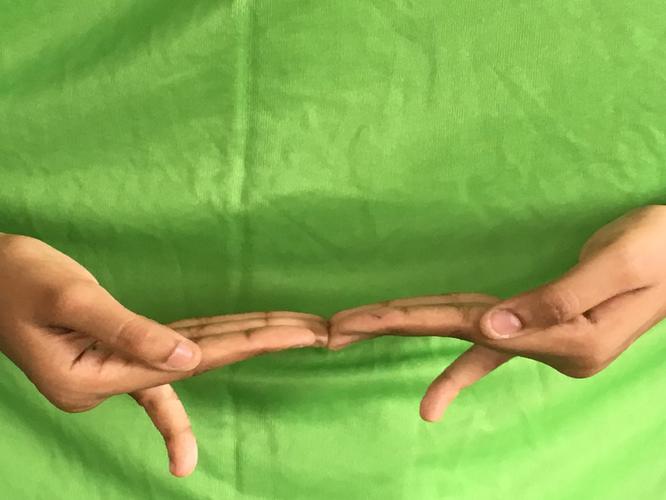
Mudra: Khatva
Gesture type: double_hand